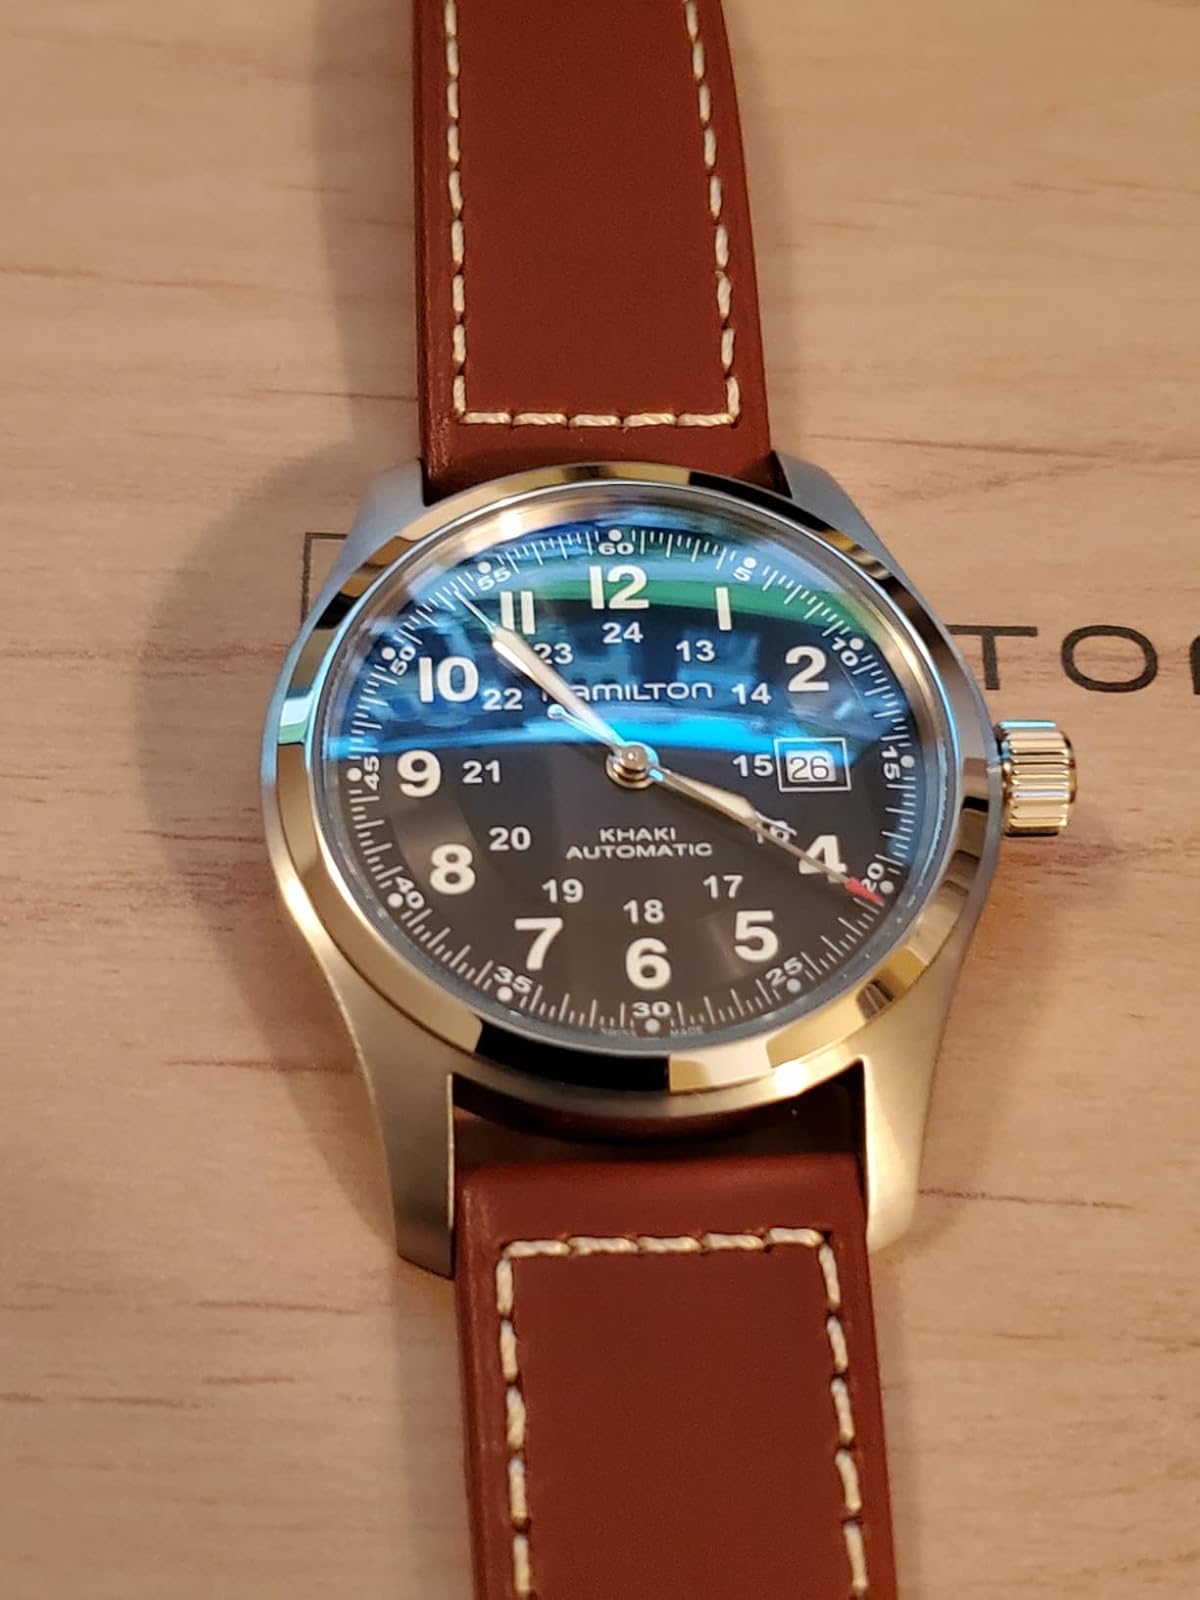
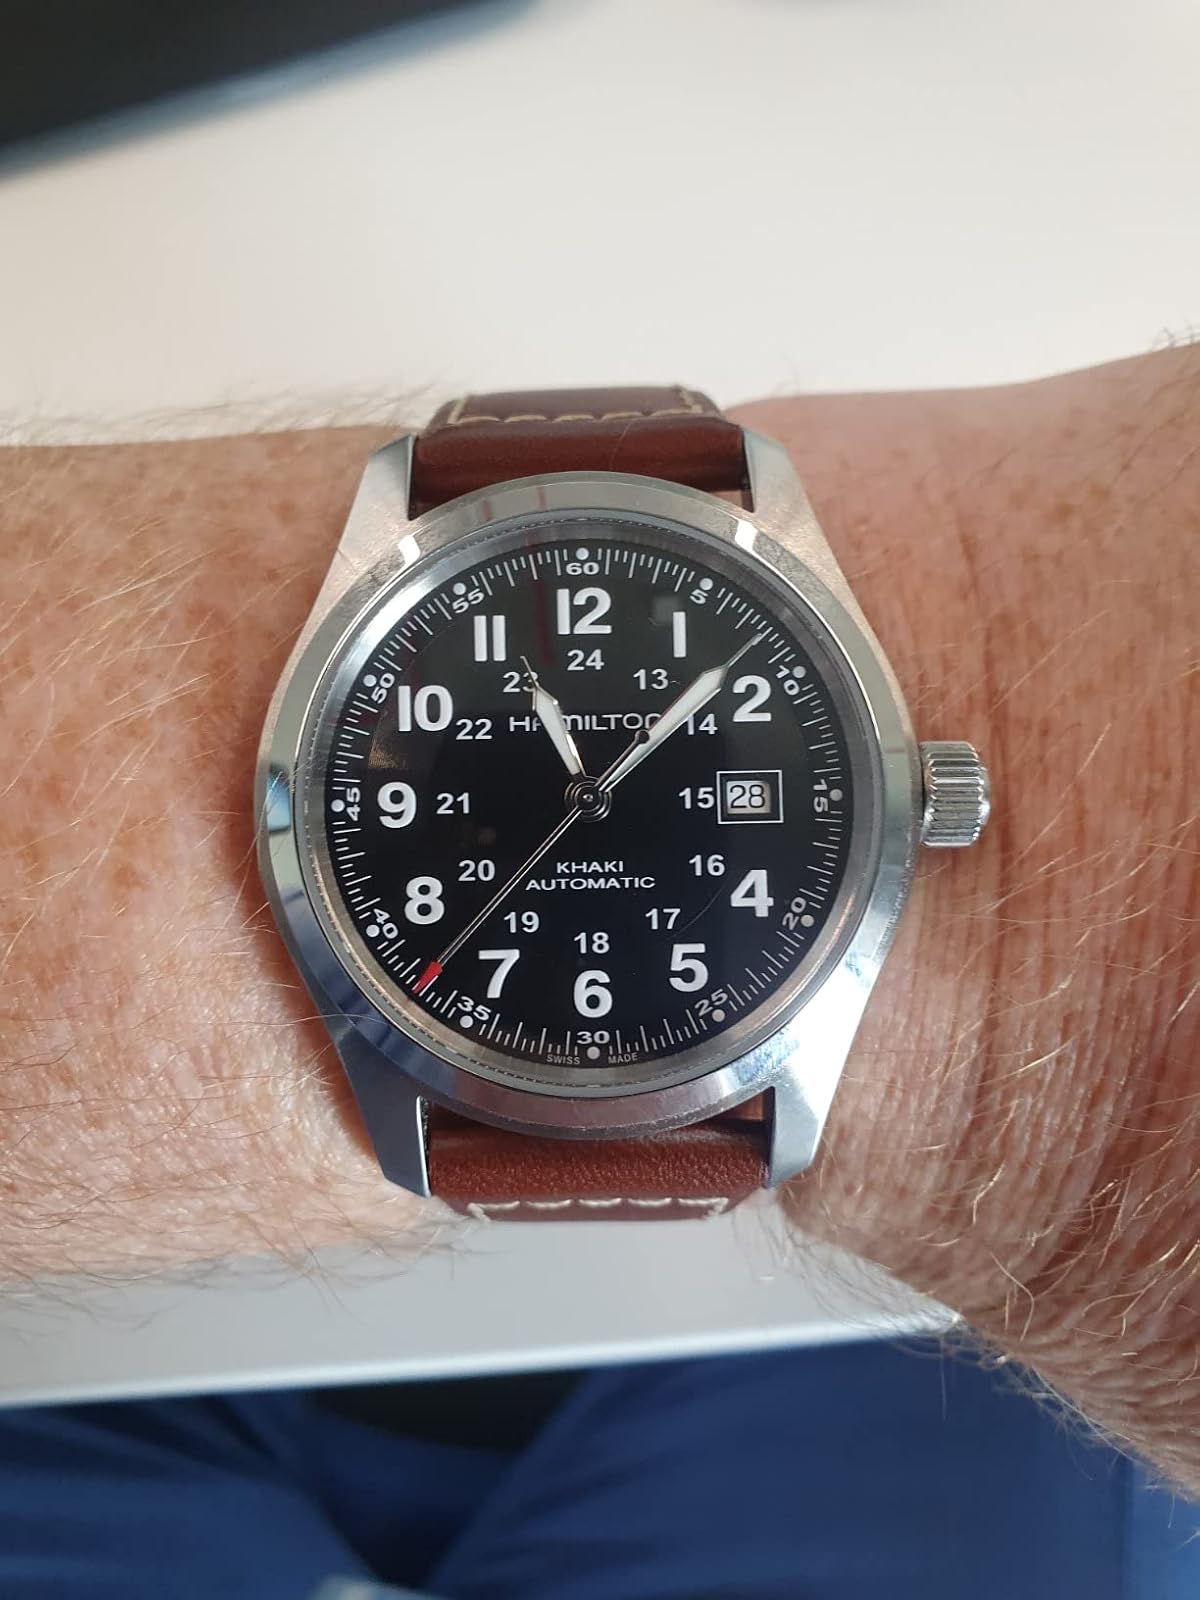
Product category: accessories_watch
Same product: yes